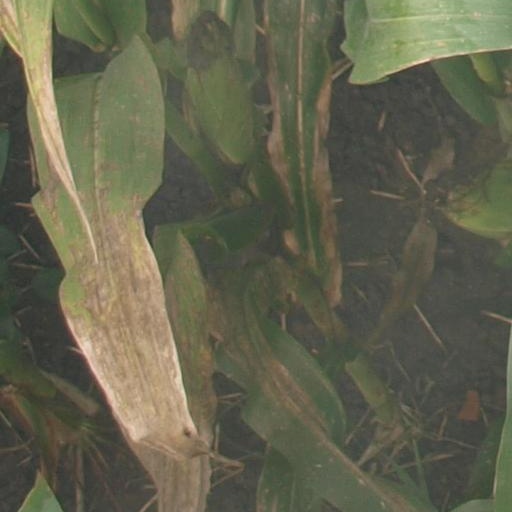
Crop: maize; corn